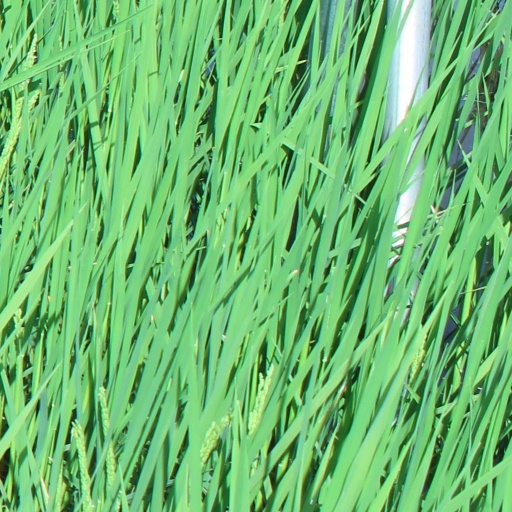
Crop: rice